Tomu Muto

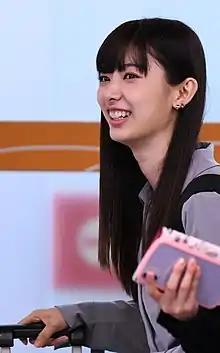
Muto in 2018

is a Japanese tarento, actress, and former idol. She was a member of the idol group AKB48 under Team K. She is an alumna of Seijo University, where she studied economics and also earned her postgraduate degree, as well as a certified weather presenter, financial planner, and a career counselor.